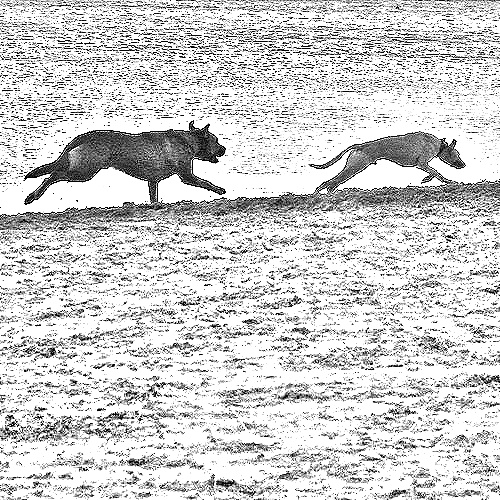
Portrait style: Sketch Portrait